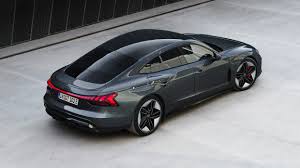
Label: noambulance